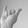
ASL letter: Y